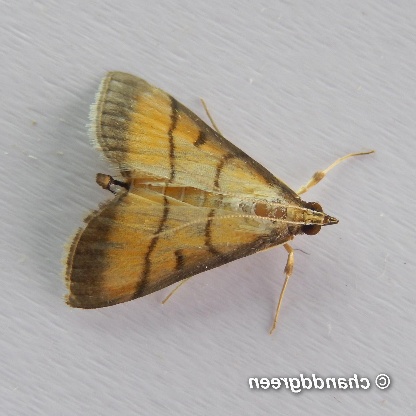
Nhãn: Sâu cuốn lá nhỏ ( Rice leaf folder)